Elias Marks

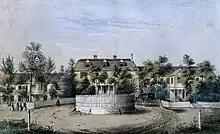
Front View of Barhamville Institute

There were two or four girls in each bedroom with curtains partitioning the room. The students ordinarily wore "hoop skirts, kid slippers with flat heels, long tightly laced corsets, and cotton dresses." They would switch to silk dresses with cashmere or silk shawls for more formal events. Exercise was mostly confined to walking and practicing quadrilles. Students received visitors in the parlor or library; rules forbade any male visitors other than relatives such as brothers and cousins.